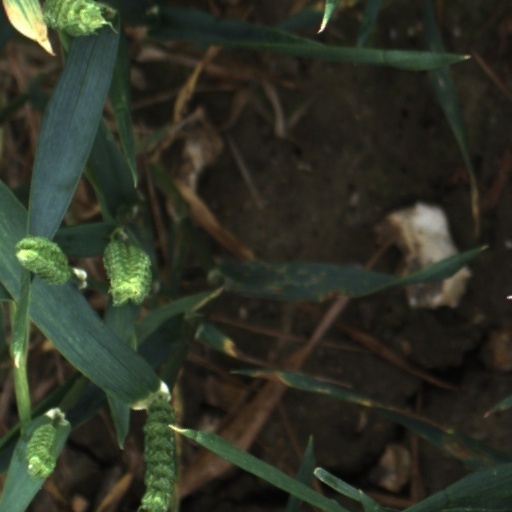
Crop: wheat